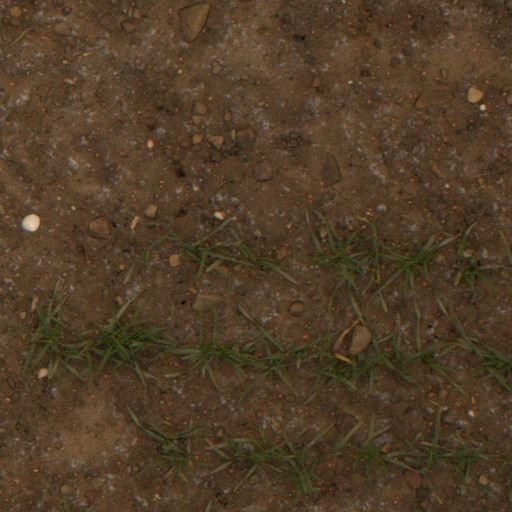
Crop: wheat